Determiner spreading

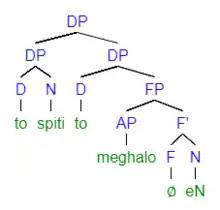
"the big house" adapted from Phoevos Panagiotidis, E., & Marinis, T. 2011:290 drawn using <a href="http%3A//mshang.ca/syntree//">mshang

An alternative structure to the tree above (see "the silver pen" tree), is shown to the right in "the big house". Researchers have described this structure as a predicative configuration in which the DP in SpecDP "to spiti" is acting as the subject of the higher DP.